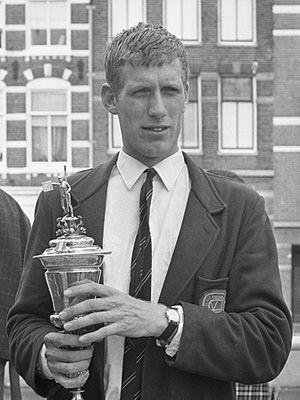
Henricus Antonius Droog, né le 17 décembre 1944 à Beemster, est un rameur d'aviron néerlandais.